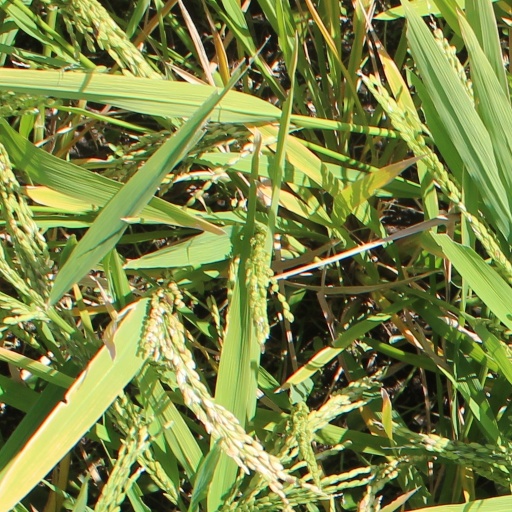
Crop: rice